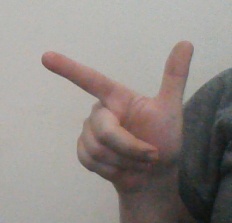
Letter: yaa